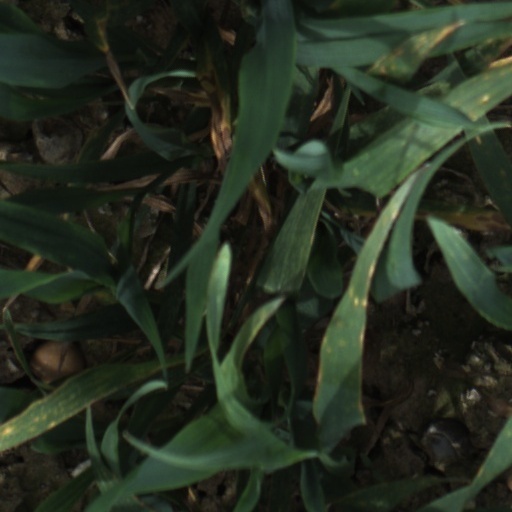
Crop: wheat